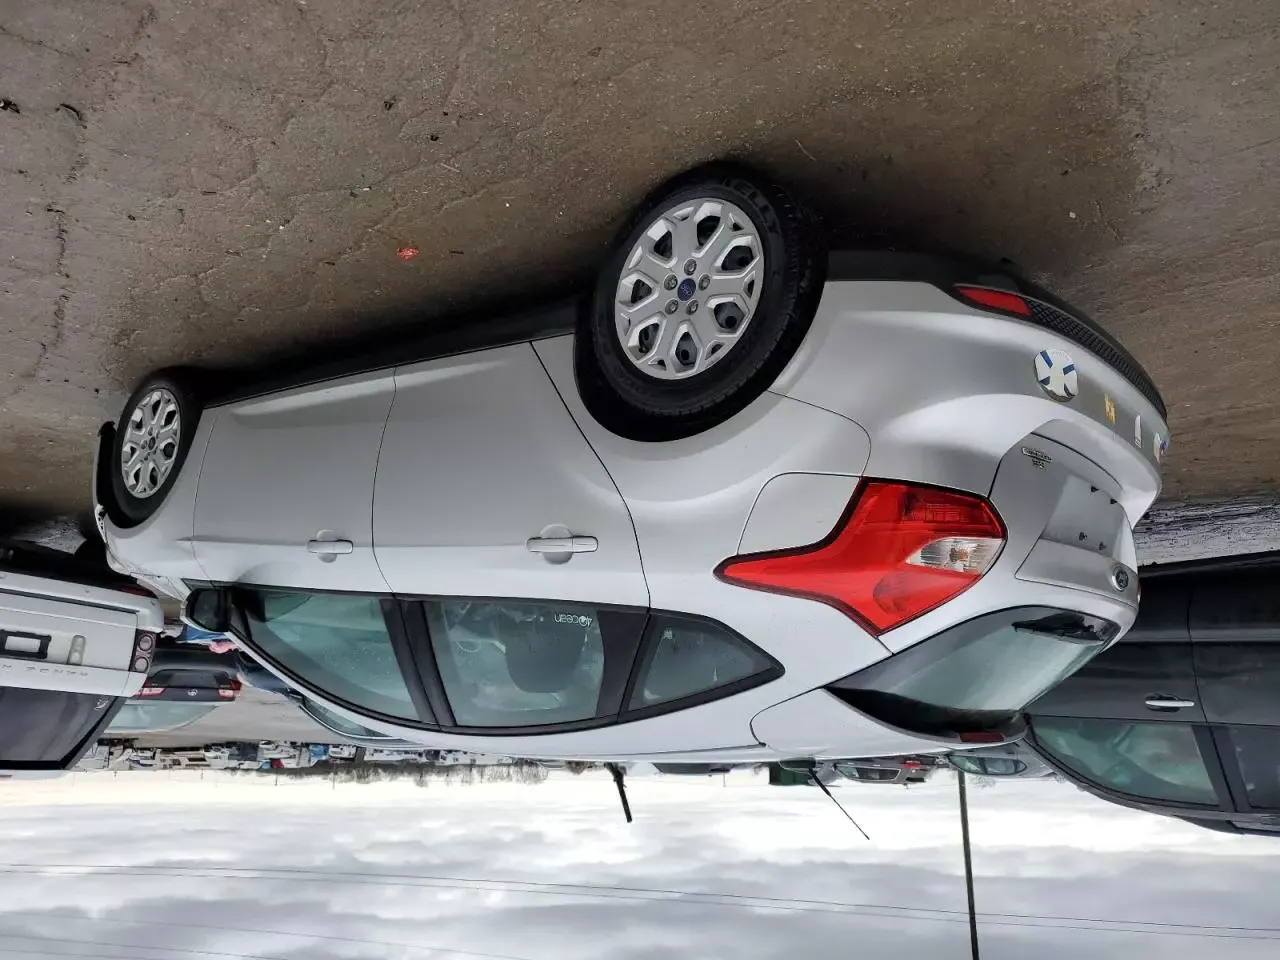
Aucun dommage détecté.
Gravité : aucun